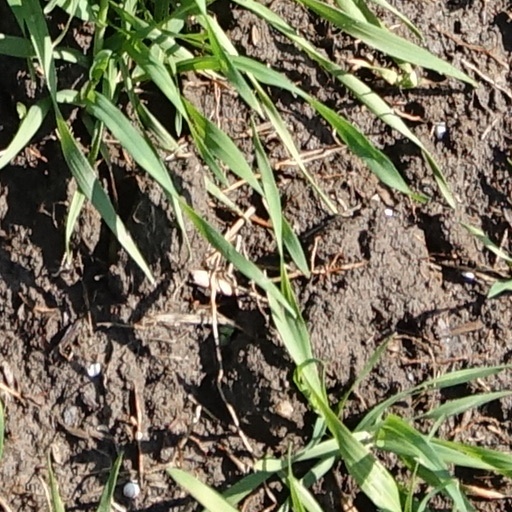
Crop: wheat